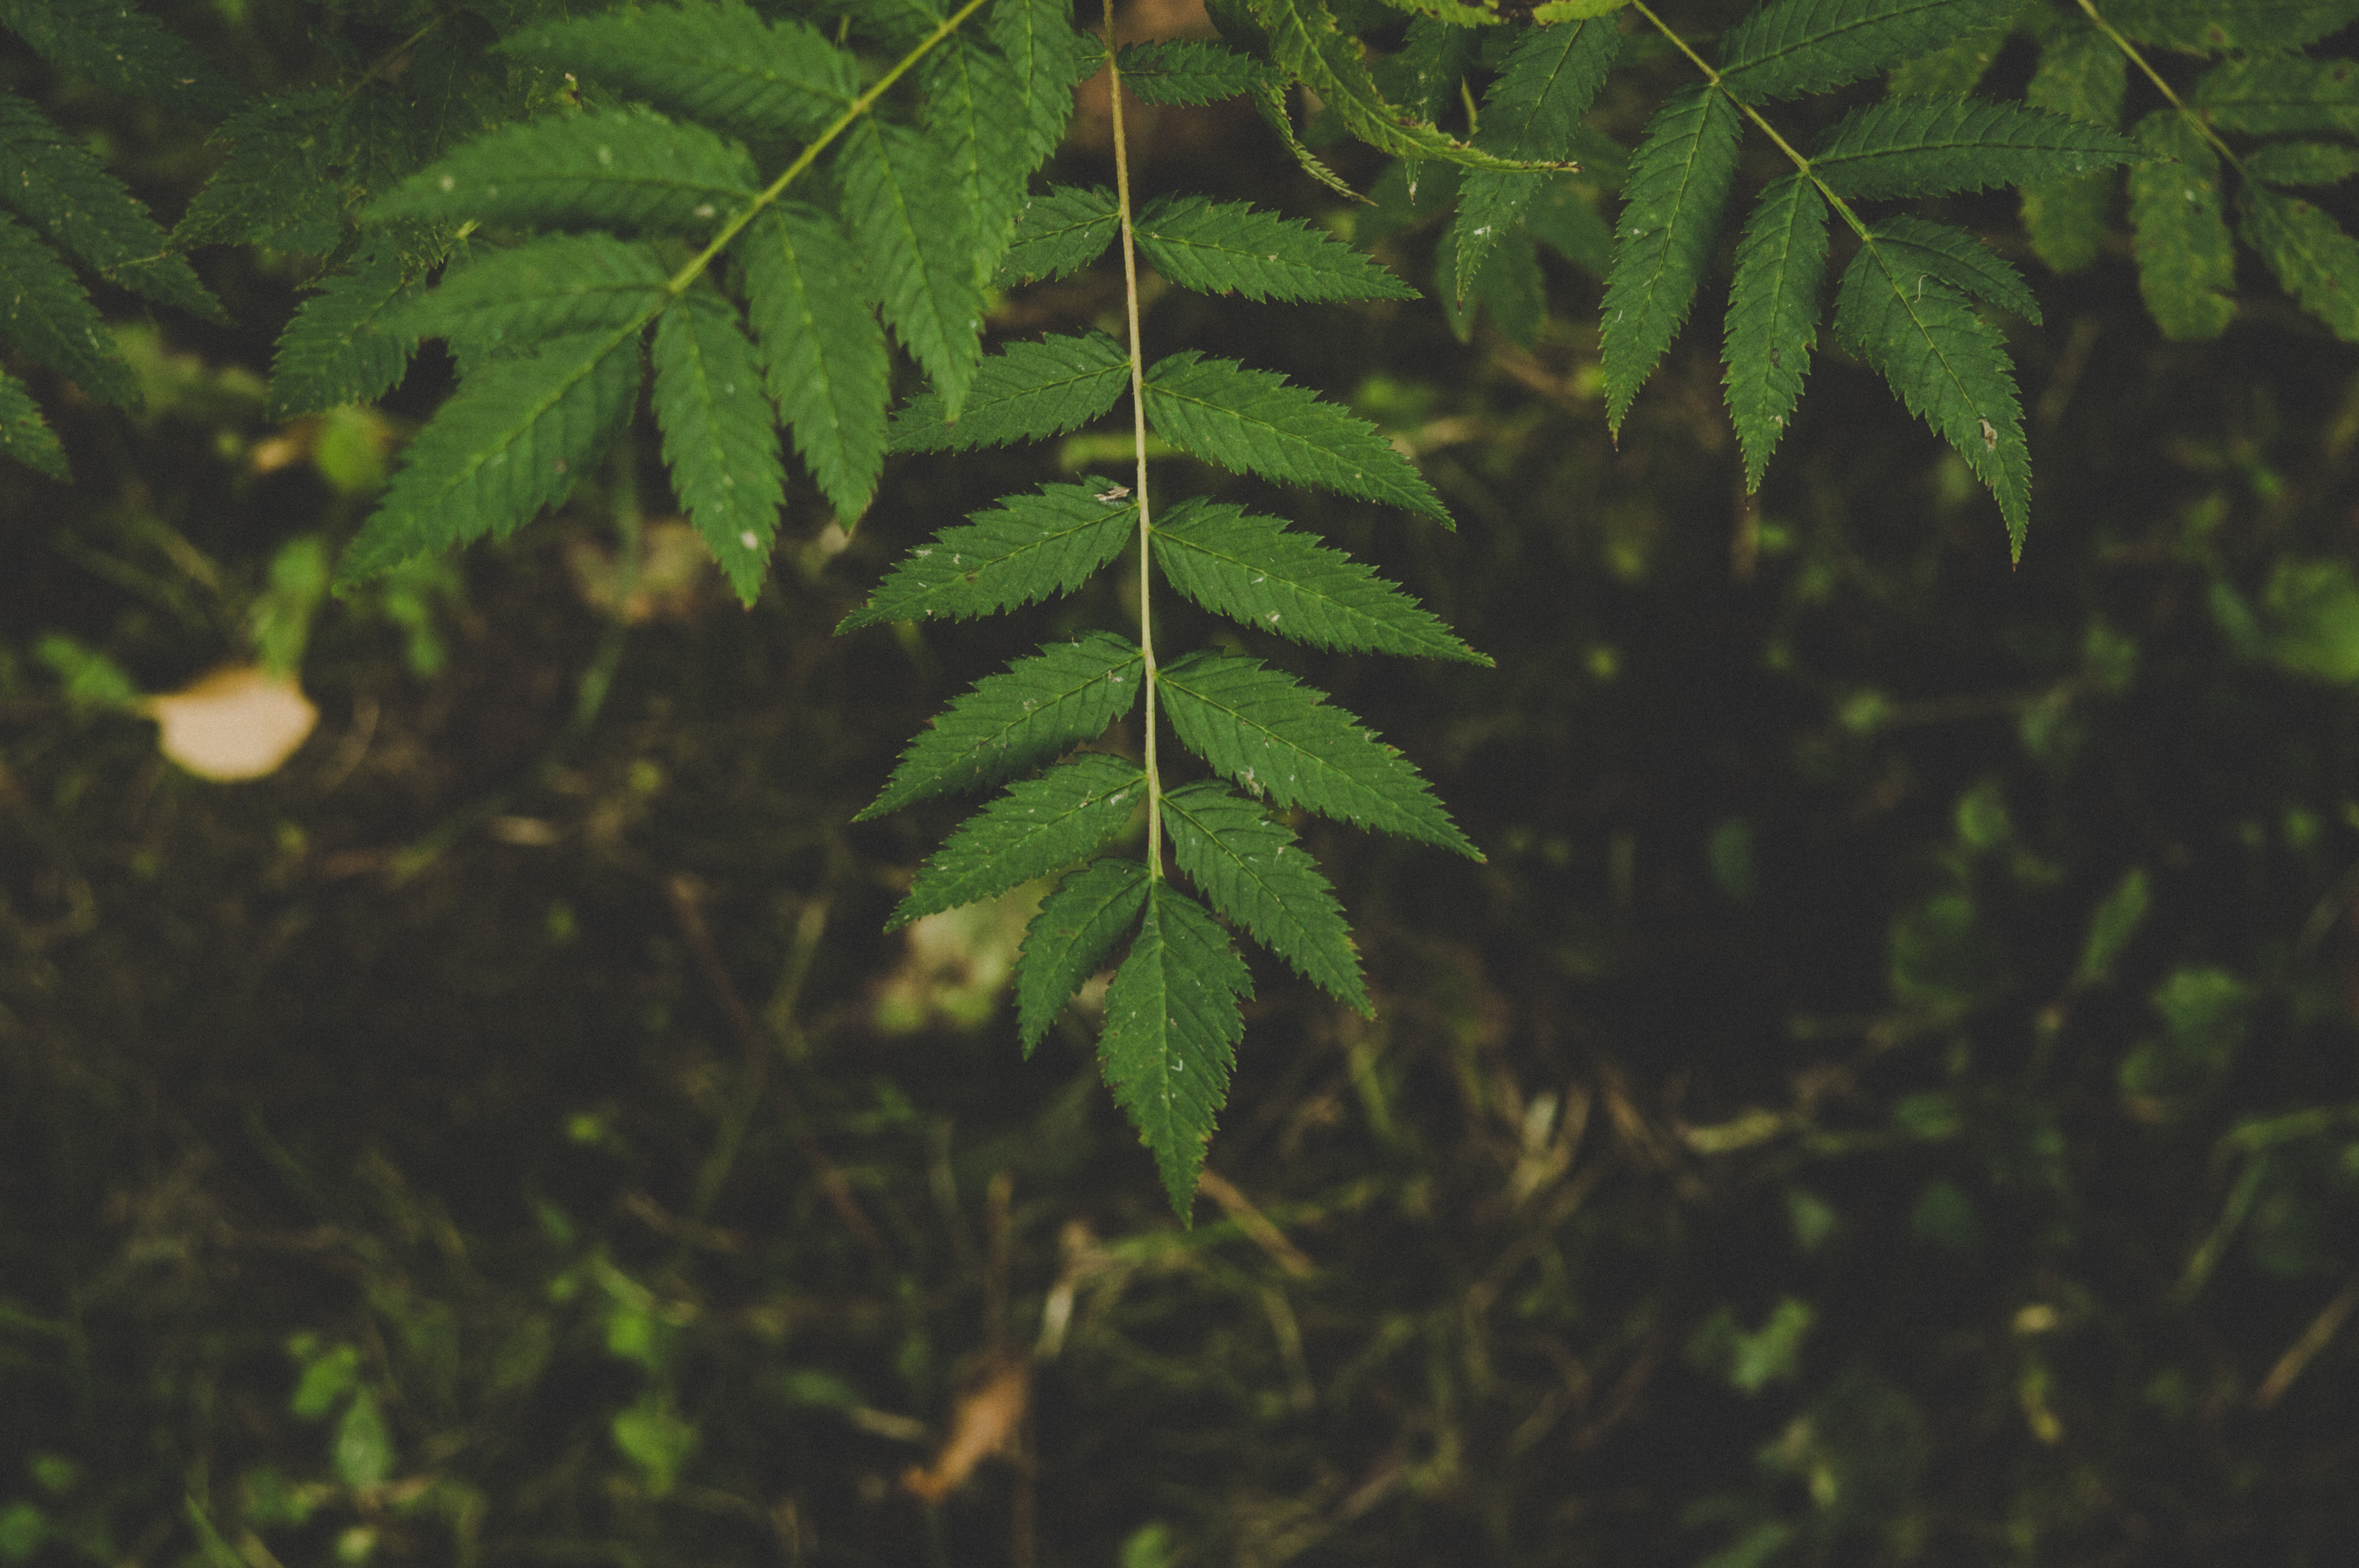
close up, colors, daylight, environment, focus, green, growth, leaves, nature, outdoors, plants, leaf, vegetation, tree, plant, biome, branch, deciduous, fern, ferns and horsetails, rainforest, temperate broadleaf and mixed forest, vascular plant, forest, jungle